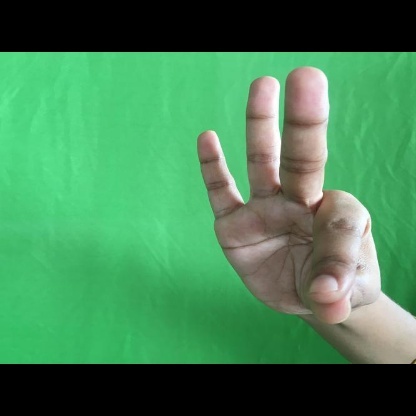
Mudra: Hamsasyam